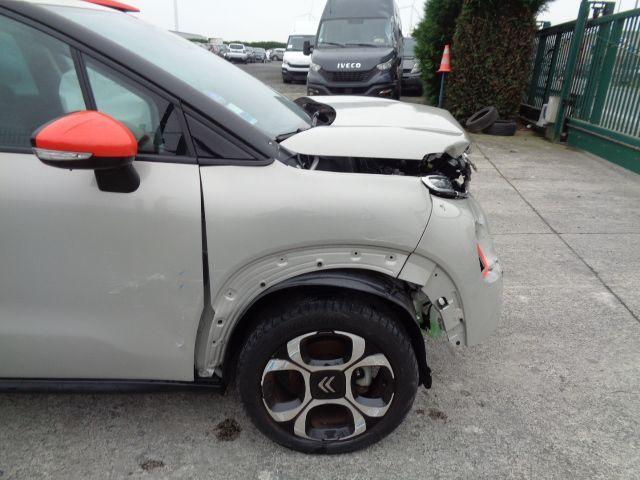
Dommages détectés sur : pare-choc avant, feu avant droit, capot, aile avant droite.
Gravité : majeur